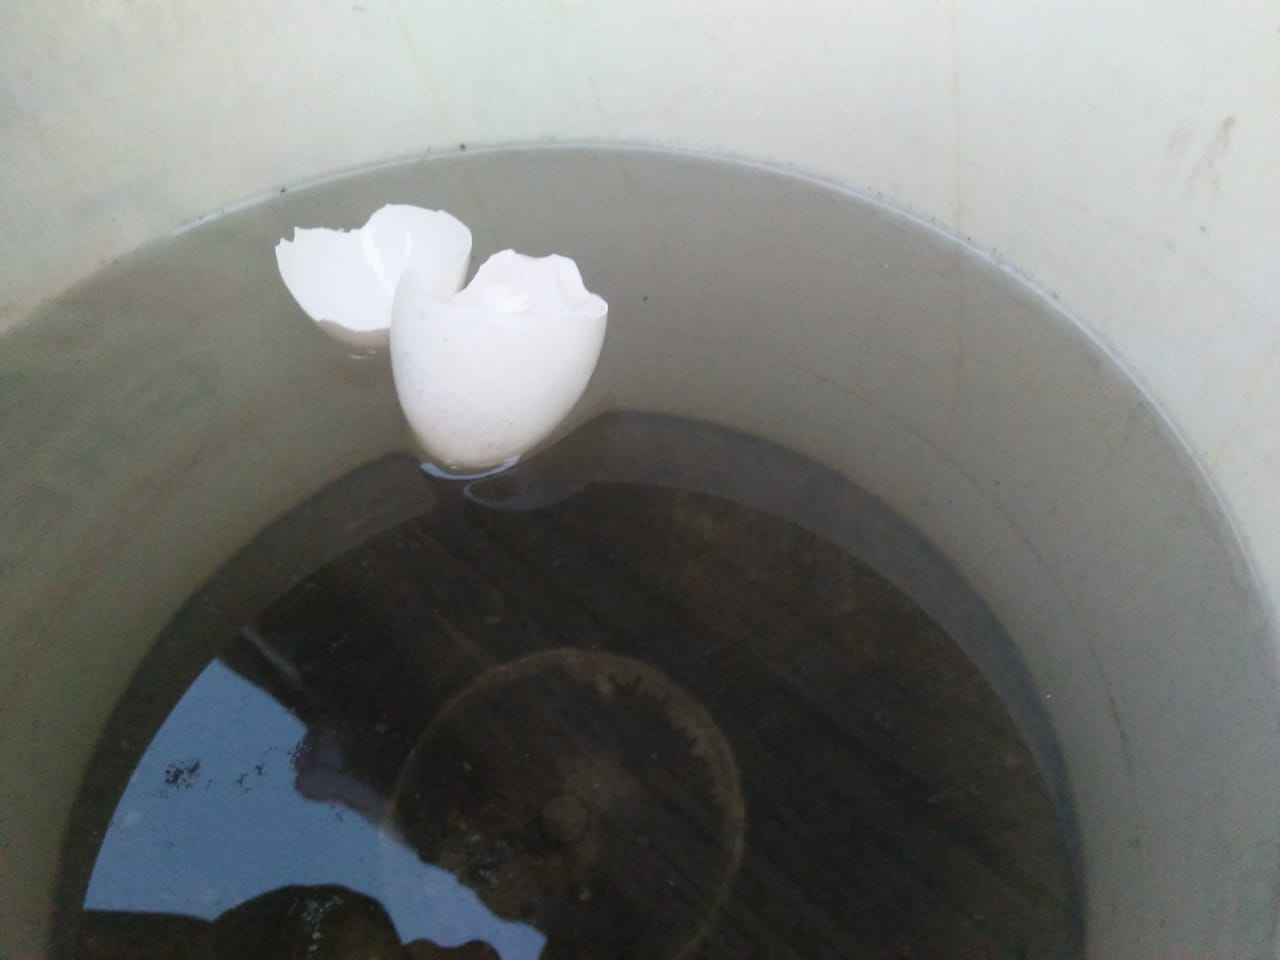
Label: eggshells